Rail Accident Investigation Branch

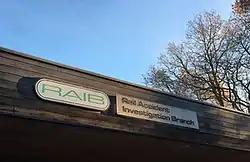
Cullen House, office of the RAIB at Farnborough Airport

The Rail Accident Investigation Branch (RAIB) is a British government agency that independently investigates rail accidents in the United Kingdom and the Channel Tunnel in order to find a cause, not to lay blame. Created in 2005, it is required by law to investigate accidents causing death, serious injuries or extensive damage. It also has authority to investigate incidents that could have resulted in accidents.